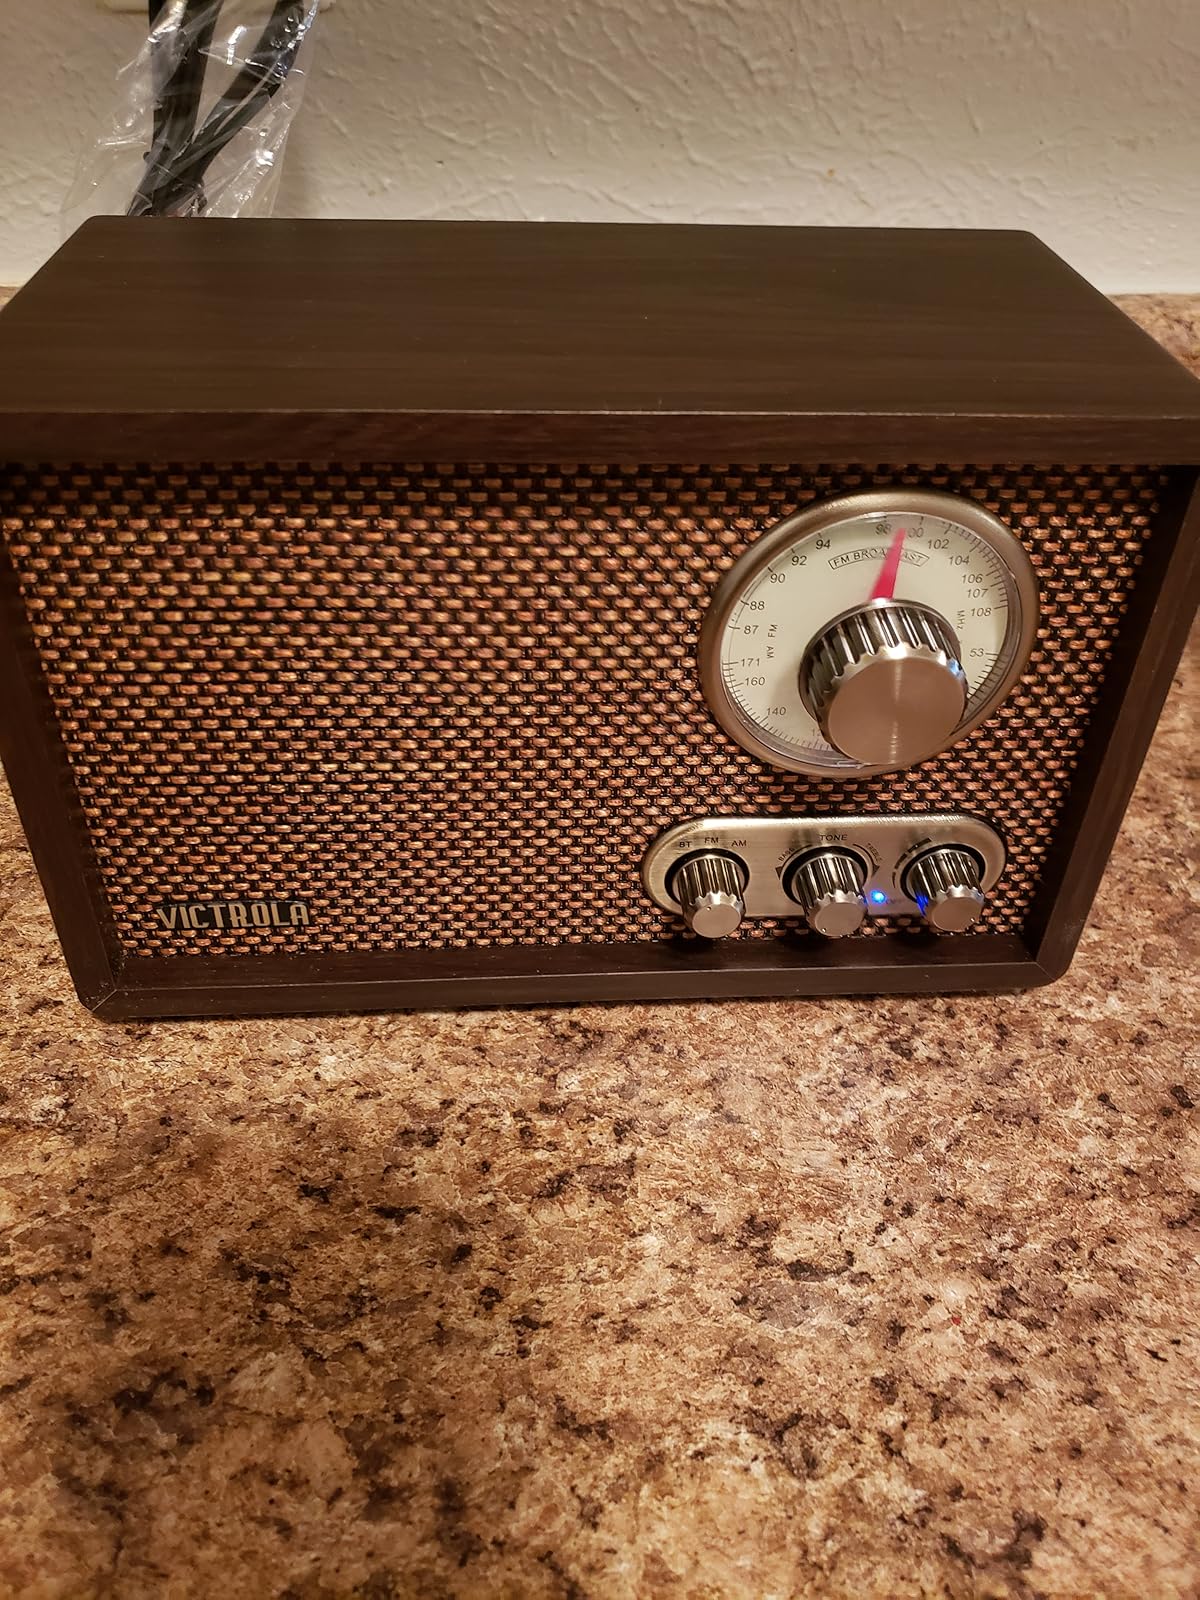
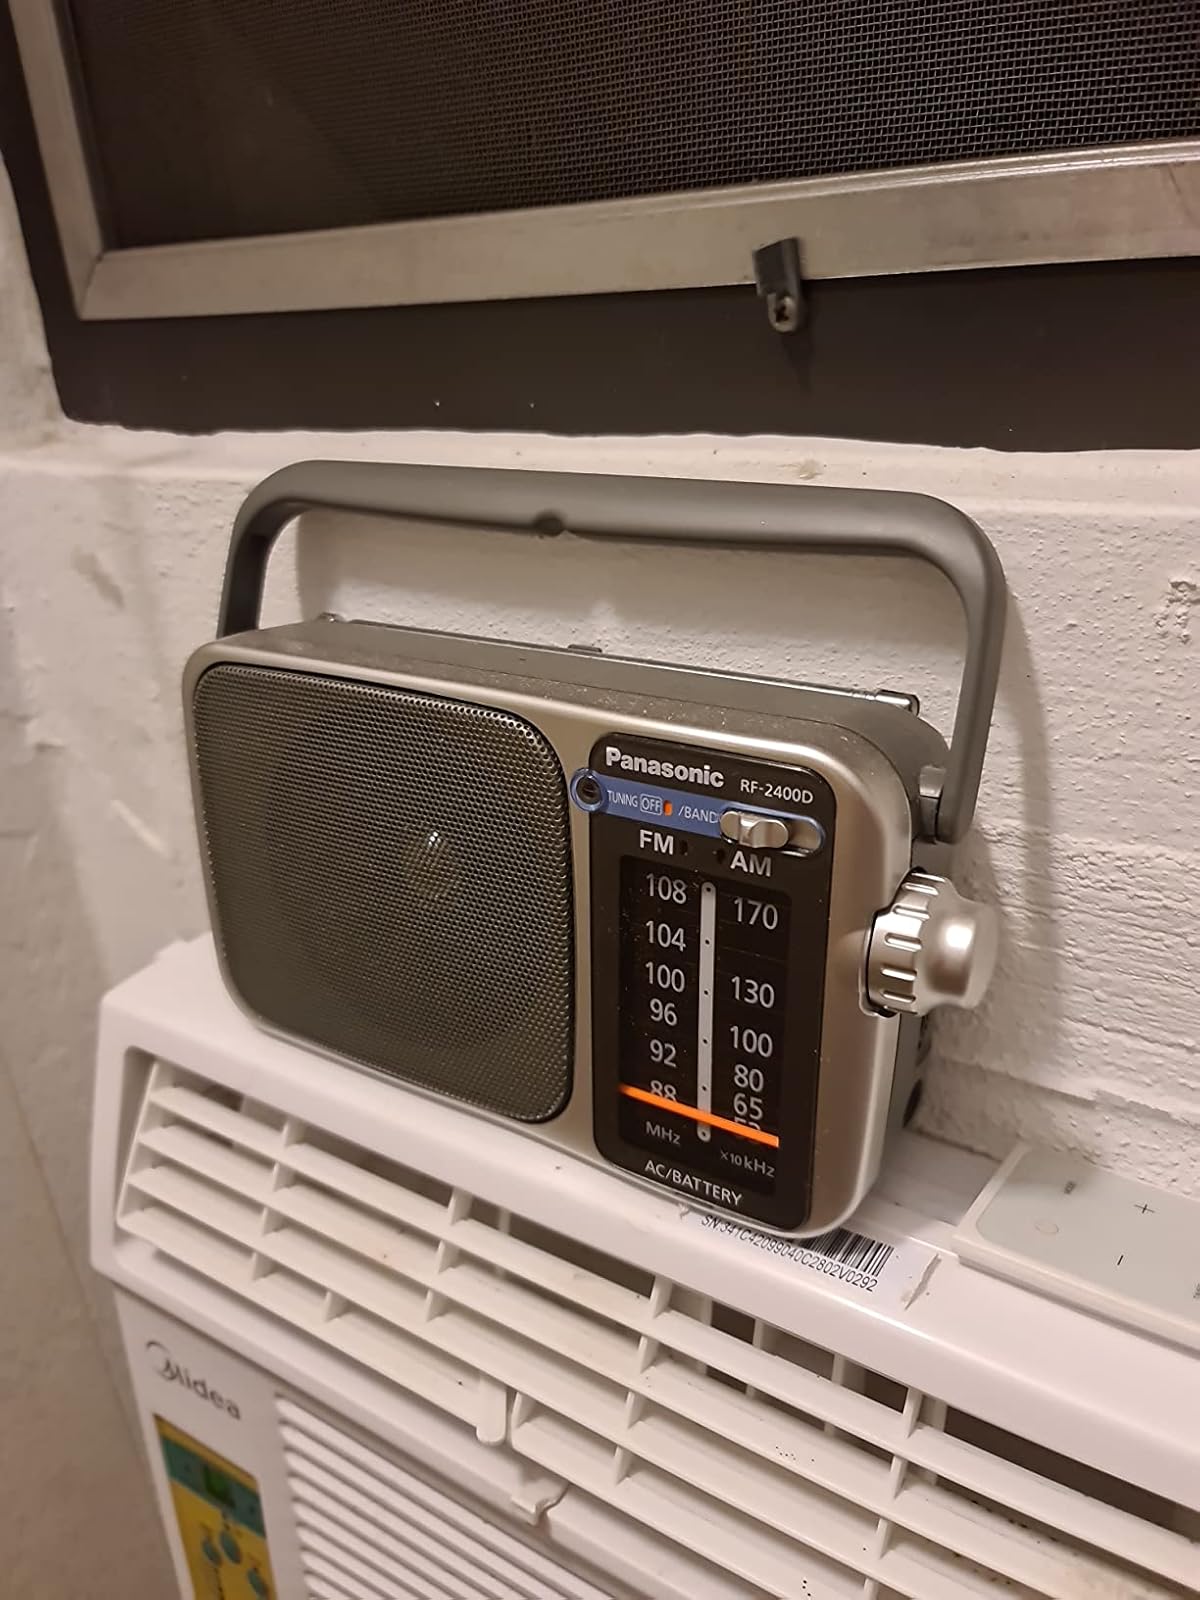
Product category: radio
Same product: no